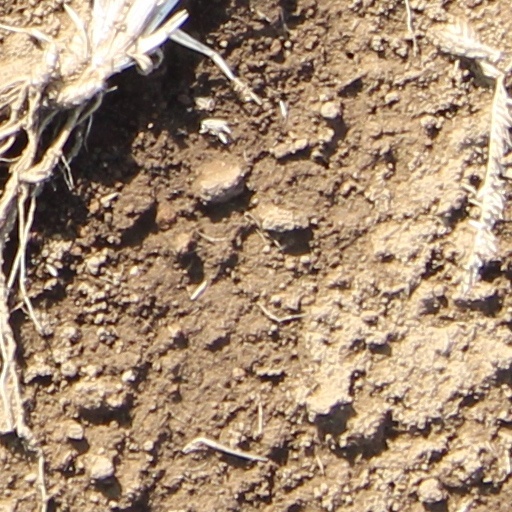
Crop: wheat